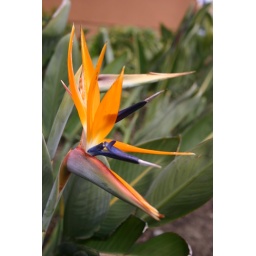
A Bird of Paradise flower growing outside our hotel in Anaheim near the bus stop